Definitive stamps of Russia

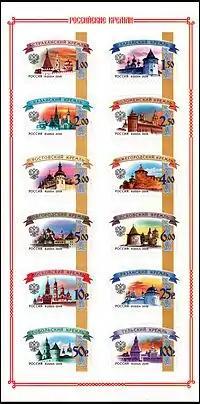
Russian Kremlins. Sheetlet of the 6th definitive issue of the Russian Federation, 2009

The sixth series of 2009, "Russian Kremlins", represented a return to the self-adhesive stamps with most used denominations. The difference from the fourth issue, of a close topic, was the expansion of denominations up to 100 roubles as well as the availability of additional security features to protect against counterfeiting.